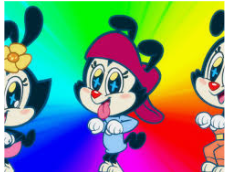
Portrait style: Cartoon Portrait